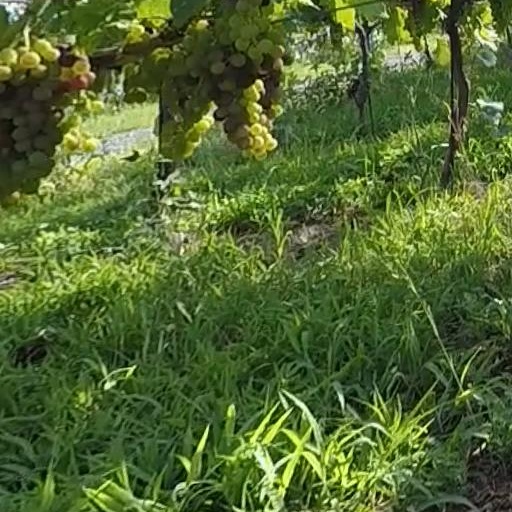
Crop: grape